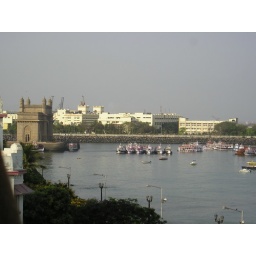
View ot of the window in first guest house the building on the left is called The Gateway to Inda